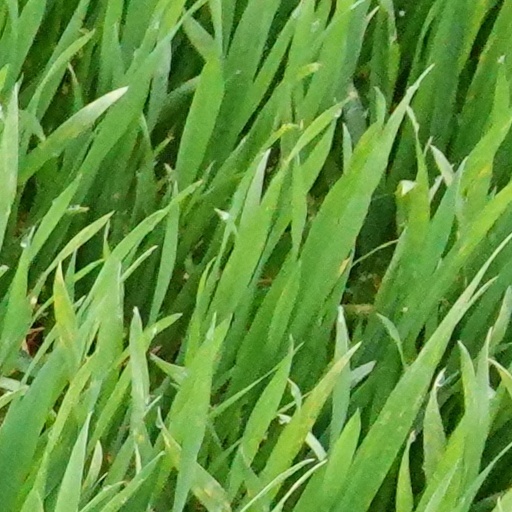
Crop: wheat